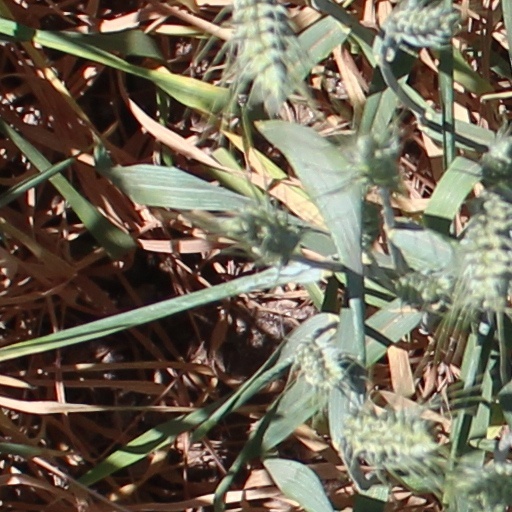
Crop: wheat